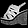
Label: Sandal